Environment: lab
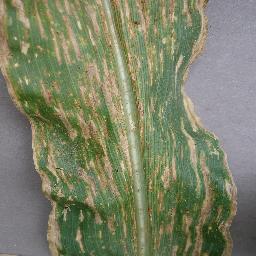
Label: gray_leaf_spot